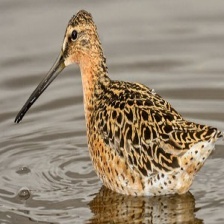
Species: SHORT BILLED DOWITCHER
Scientific name: LIMNODROMUS GRISEUS